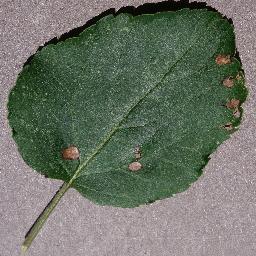
Label: Apple___Black_rot